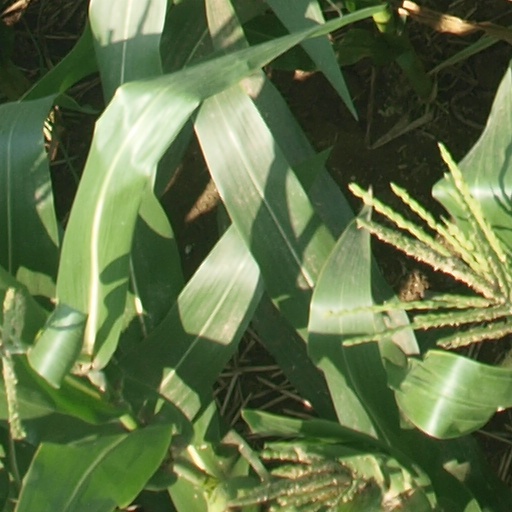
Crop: maize; corn